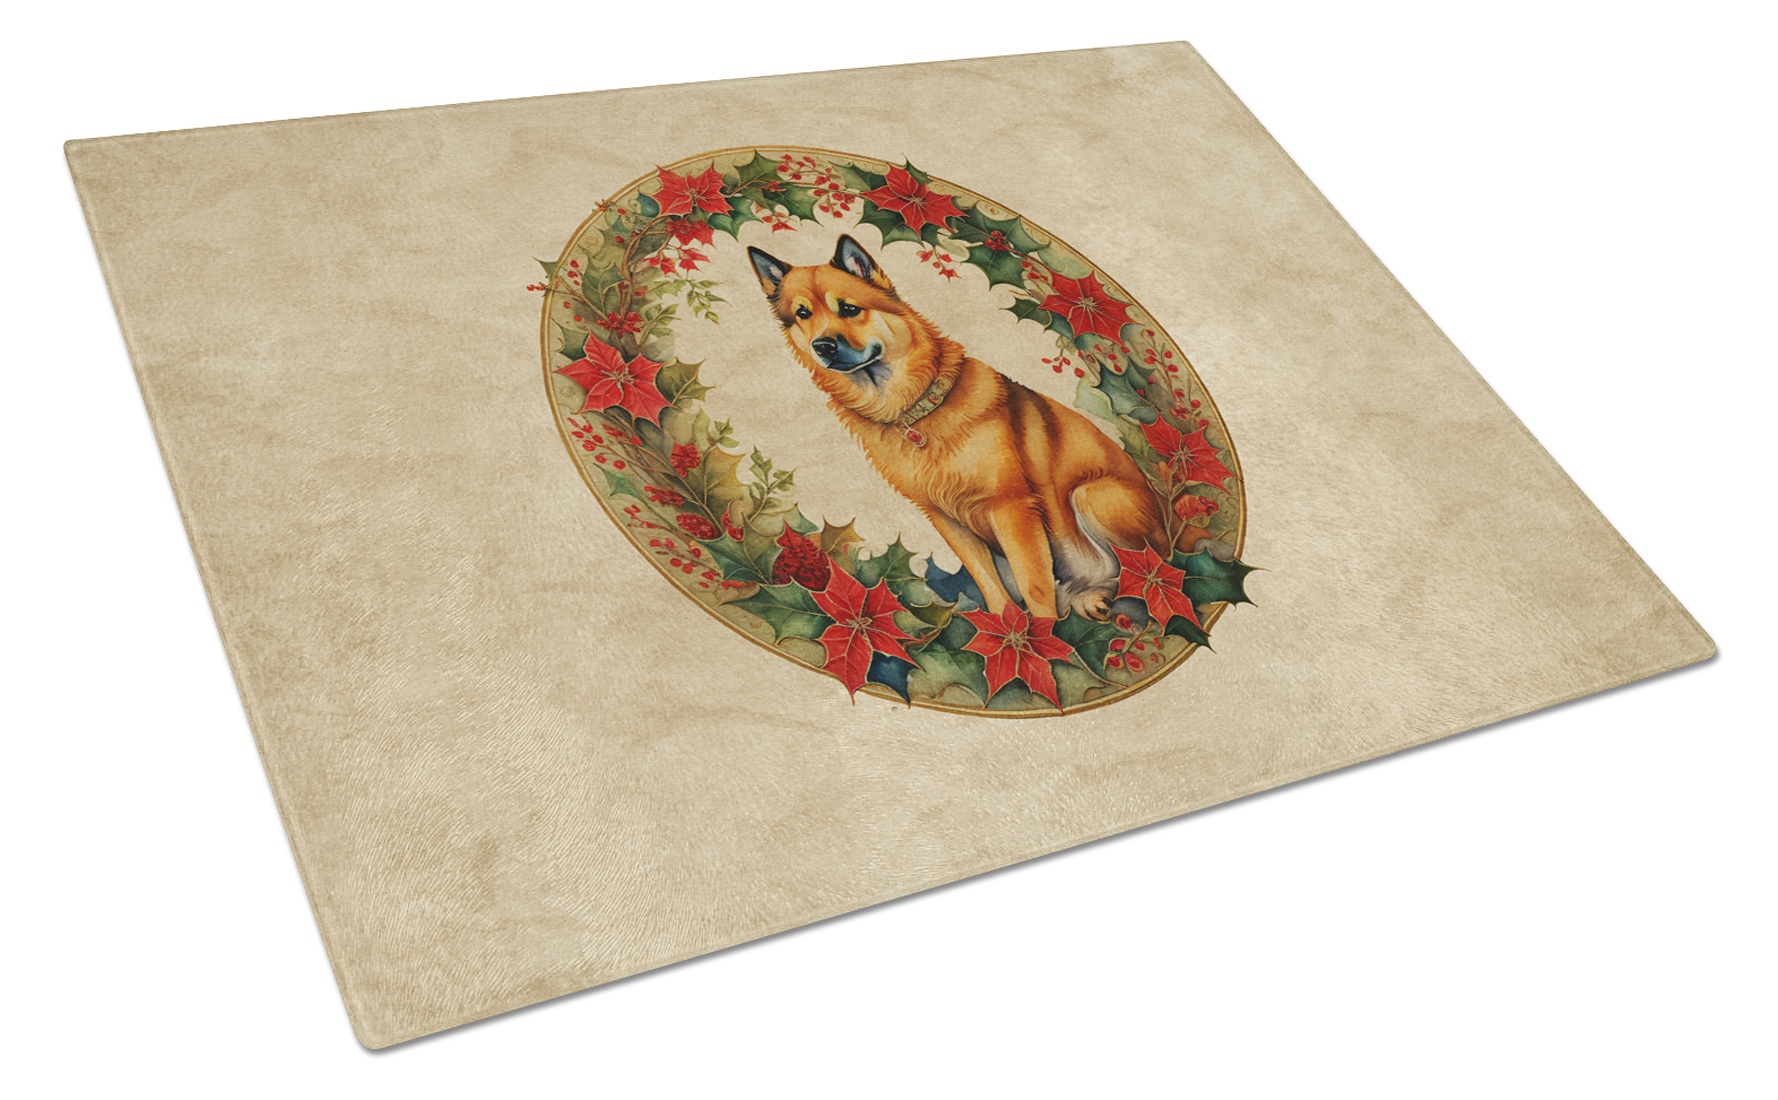
Finnish Spitz Christmas Flowers Glass Cutting Board
Glass Cutting Board featuring breed specific Finnish Spitz artwork. Celebrate Christmas with this Christmas Cutting Board. Introduce your kitchen to the vibrant, large Decorative Glass Cutting Board from Caroline's Treasures. Crafted from resilient tempered glass, this board is not only a utilitarian necessity but also a colorful art piece. With its generous dimensions of 15 inches in height and 12 inches in length, it offers ample space for all your cutting needs. Every piece showcases captivating artwork from distinguished artists, bringing an aesthetic edge to your kitchen. Beyond its attractive design, this cutting board ensures your countertop stays pristine and unscathed, owing to its heat-resistant properties. Engineered with user convenience in mind, it features non-skid feet for stability, and rounded corners for additional safety. Its robust construction renders it virtually unbreakable, guaranteeing longevity. The board comes with protective feet bumpers, maintaining its position during use. This product is recommended to be hand washed only. Proudly printed and assembled in the United States, this cutting board exemplifies superior craftsmanship. With Caroline's Treasures' Decorative Glass Cutting Board, you're investing in a blend of functionality and artistic flair.
Brand: Caroline's Treasures
Category: Home & Garden > Kitchen & Dining > Kitchen Tools & Utensils > Cutting Boards